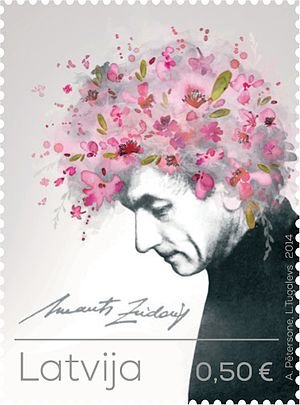
Imants Ziedonis
Imants Ziedonis
Imants Ziedonis var en lettisk digter, publicist, forfatter, oversætter og politiker. Han var én af de mest populære eventyrforfattere i det lettiske sprog.